Virgil Wood

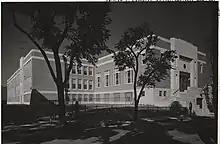
Patrick T. Campbell School, later renamed after Martin Luther King Jr.

On June 16, 1966, Wood was forcibly removed from the stage at a graduation ceremony in Patrick T. Campbell Junior High School after interrupting the ceremony to denounce the attendance of school committeewoman Louise Day Hicks, who was known for her opposition to school desegregation. Wood described Hicks as "the Hitler of Boston" and asked school principal Francis E. Harrington "would any Synagogue invite Hitler?". Wood was arrested by plain clothed police officers, but he was ultimately cleared of charges of disrupting the peace by Judge Jerome P. Troy. Wood testified in court that he took the stage in order to calm audience members who were disturbed by the presence of committeewoman Hicks, and six defense witnesses corroborated Wood's claim that it was the presence of Hicks which caused the disturbance. Immediately after the incident, Hicks requested round-the-clock police protection from Wood, whom she called "a dangerous man and a threat to my safety as long as he's walking the streets free", further accusing Wood of endangering "women and small children" at the graduation. Boston police commissioner Edmund McNamara denied her request, stating that "Mrs. Hicks will be provided with the same protection given all citizens of Boston - no more, no less". Civil rights leaders hoped to hold a second "freedom graduation" in the school auditorium, as Wood argued that the students had been deprived of a proper graduation, but the school committee refused to approve of a second graduation ceremony. Nonetheless, Operation Exodus leader Ellen Jackson immediately announced that outdoor ceremonies would be held in the schoolyard. Originally named after Patrick T. Campbell, the school was renamed in honor of Martin Luther King Jr. on April 11, 1968, a week after his assassination on April 4.